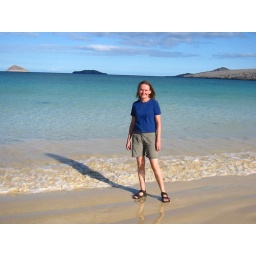
green sea turtle beach. turtles are shadows in the water waiting until night to come to shore to lay eggs.